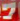
Number: 7